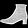
Label: Ankle boot